World Club Champion Football

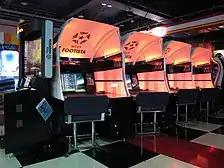

2016-2017 was released in January 2017 and added the ability the train the manager in various characteristics.